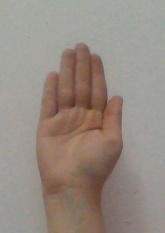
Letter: seen